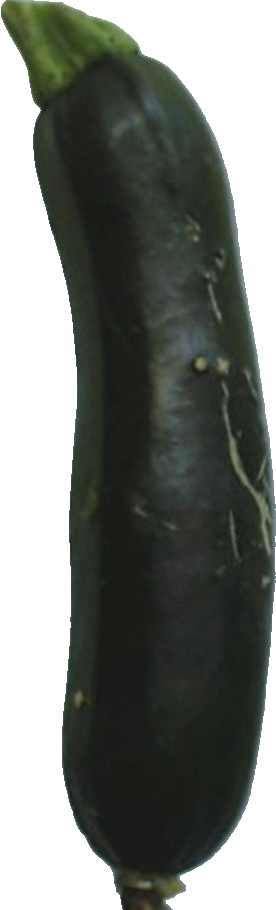
Label: zucchini_dark_1